Dengeki Daisy

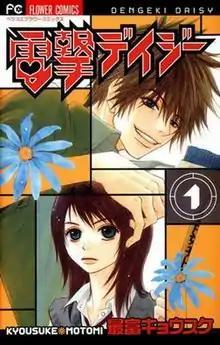
Cover of the first Japanese manga volume, featuring Tasuku Kurosaki (top) and Teru Kurebayashi (bottom)

is a Japanese "shōjo" manga series written and illustrated by Kyousuke Motomi. It was serialized in Shogakukan's "Betsucomi" magazine from May 2007 to October 2013. Shogakukan later collected the individual chapters into 16 bound volumes under the Flower Comics imprint. Viz Media licensed the series for an English-language release in North America.